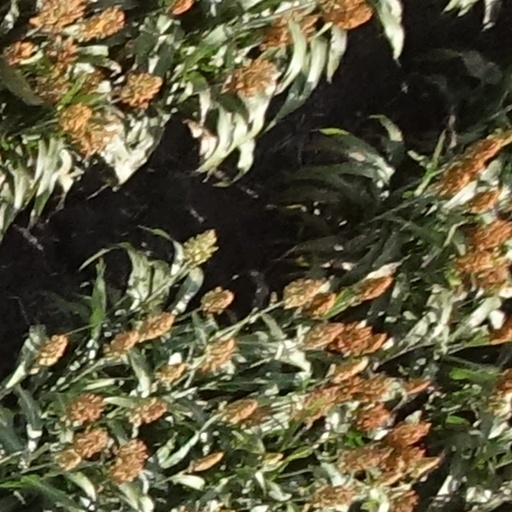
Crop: sorghum